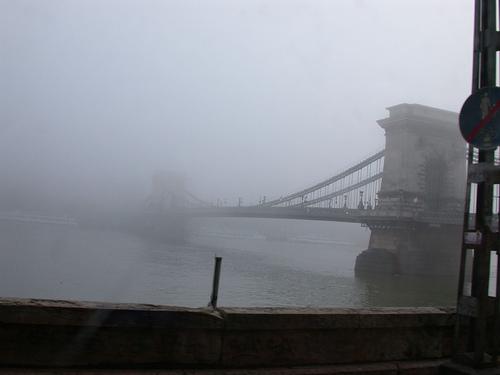
Weather: foggy or hazy